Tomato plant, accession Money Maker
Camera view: vertical (180 deg); turntable rotation: 60 degrees
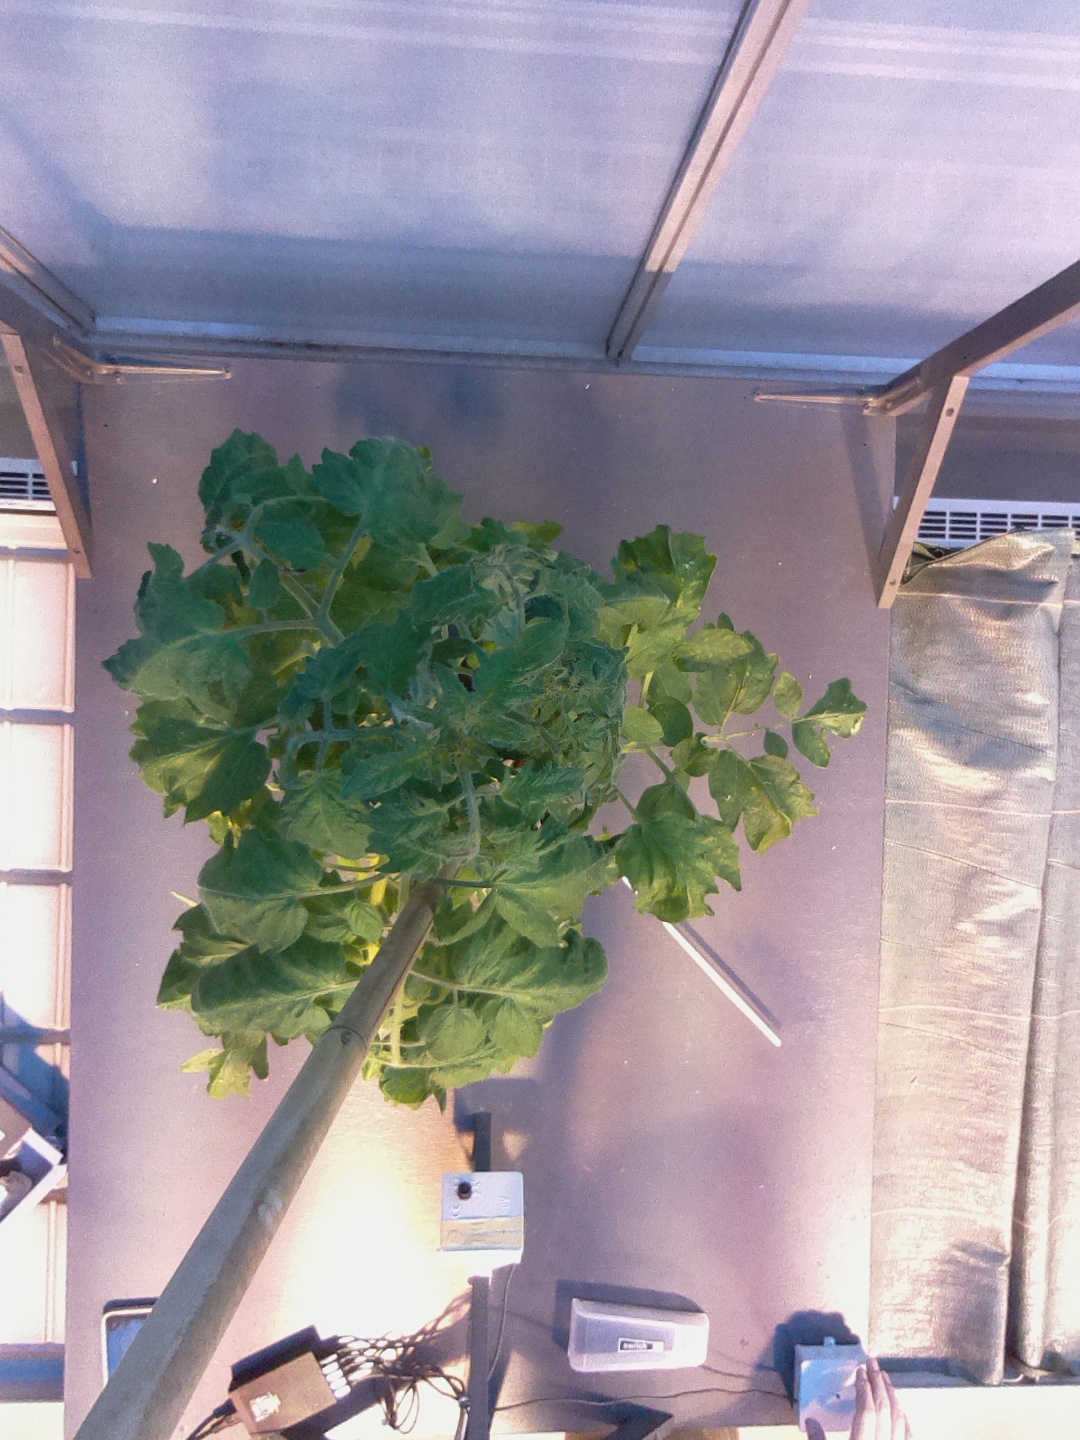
BBCH growth stage 69: End of flowering, 90%-100% of flowers open, more petals falling